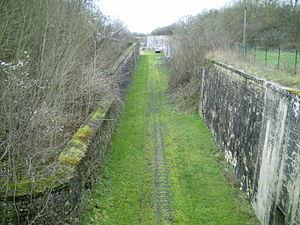
Le fort de Villey-le-Sec est un ouvrage de fortification du XIXᵉ siècle appartenant au système Séré de Rivières de la place forte de Toul, se situant sur le territoire de la commune de Villey-le-Sec, en France. Il s'agit de l'unique exemple d'une enceinte fermée autour d'un village de cette ligne de défense des frontières conçu après la défaite de 1871. Situé en dehors des zones de combat de la Première Guerre mondiale, il est resté quasiment intact.